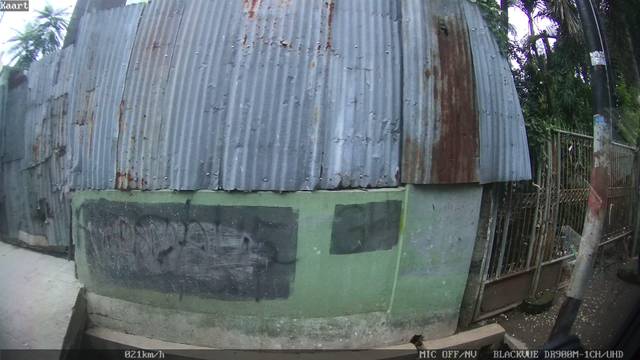
Region: Indonesia
Coordinates: -6.202, 106.756